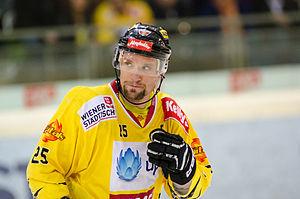
Benoît Gratton est un joueur professionnel canadien de hockey sur glace.